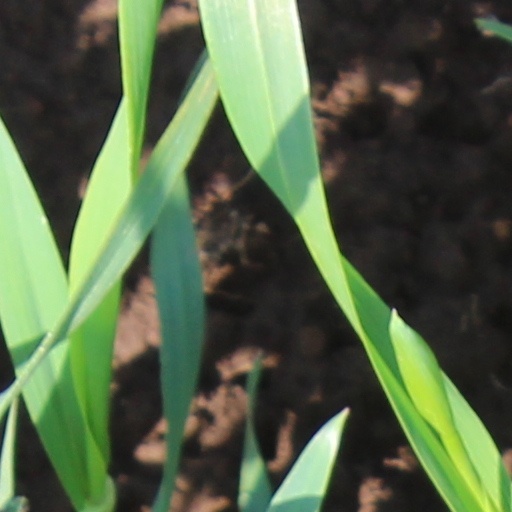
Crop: wheat